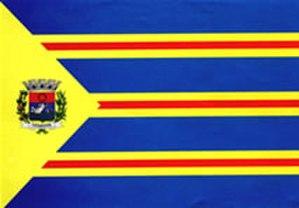
Catanduva est une ville brésilienne de l'État de São Paulo. Sa population était estimée à 112 843 habitants en 2010. La municipalité s'étend sur 292 km².